Villu Paatu

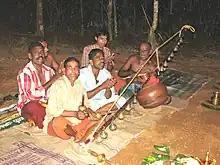
Kerala folk artists performing "villupattu". Their song is accompanied by a "villadivadyam". The instrument is a "composite idiophone", made up of a long bow, bronze bells hung on it, a terra-cotta pot and sticks with jingles.

There are also "Udukkai" (உடுக்கை), "Kudam" (குடம்), "Thala", "Kattai"(கட்டை), which are used as supplementary instruments in performances. "Udukkai" is a small drum with a slender middle portion which is held in the left hand and played by the fingers of the right hand. Occasionally, the "Villu Pattu" team divides itself into two groups, each trying to prove opposite points-of-view of a subject. This is called "Lavani Pattu". The songs used by the "Villu Pattu" artists are mostly traditional folk-songs. They are played during occasions of temple festivals in villages. The songs sung mostly in "Villu Paatu" praise a god or tell a story. These days the number of artists performing "Villu Paatu" is tremendously reduced as the income earned from it is never enough for running one's life.